Brian Abbot

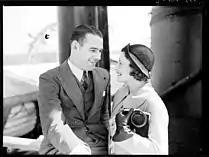
Brian Abbot with his wife Grace Rikard Bell

In early 1930 in Katoomba, he married Phyllis Curley and in September they had a son, Hal Beaumont Rikard Bell, named after his father, Harry (Hal). The October 1929 Wall Street crash reverberated around the world and Australia's unemployed rose from 10 percent in 1929 to 21 percent by the mid-1930s and by 1932 more than 31 percent of the Australian work force was unemployed. Brian (still known as George Rikard Bell) pursued a variety of jobs to support his struggling young family but it was difficult to find work.